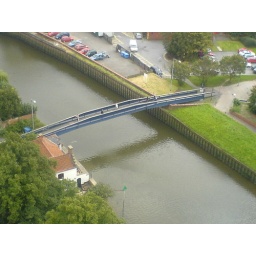
water under a bridge